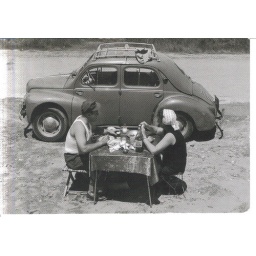
People random eating by car